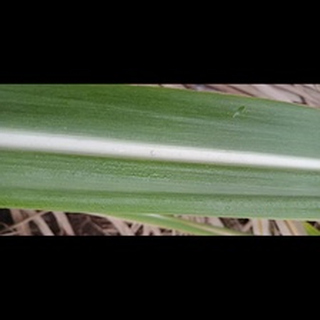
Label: healthy_sugarcane